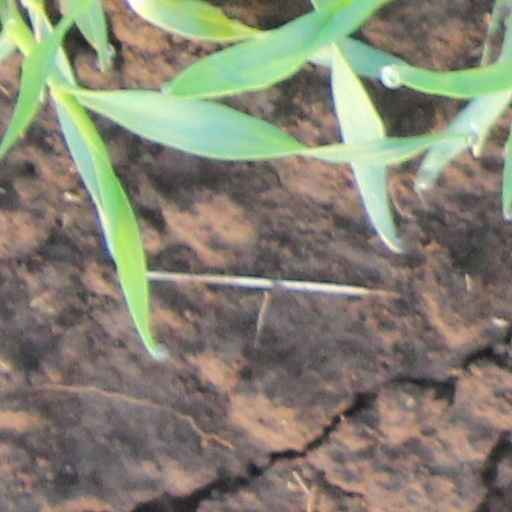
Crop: wheat